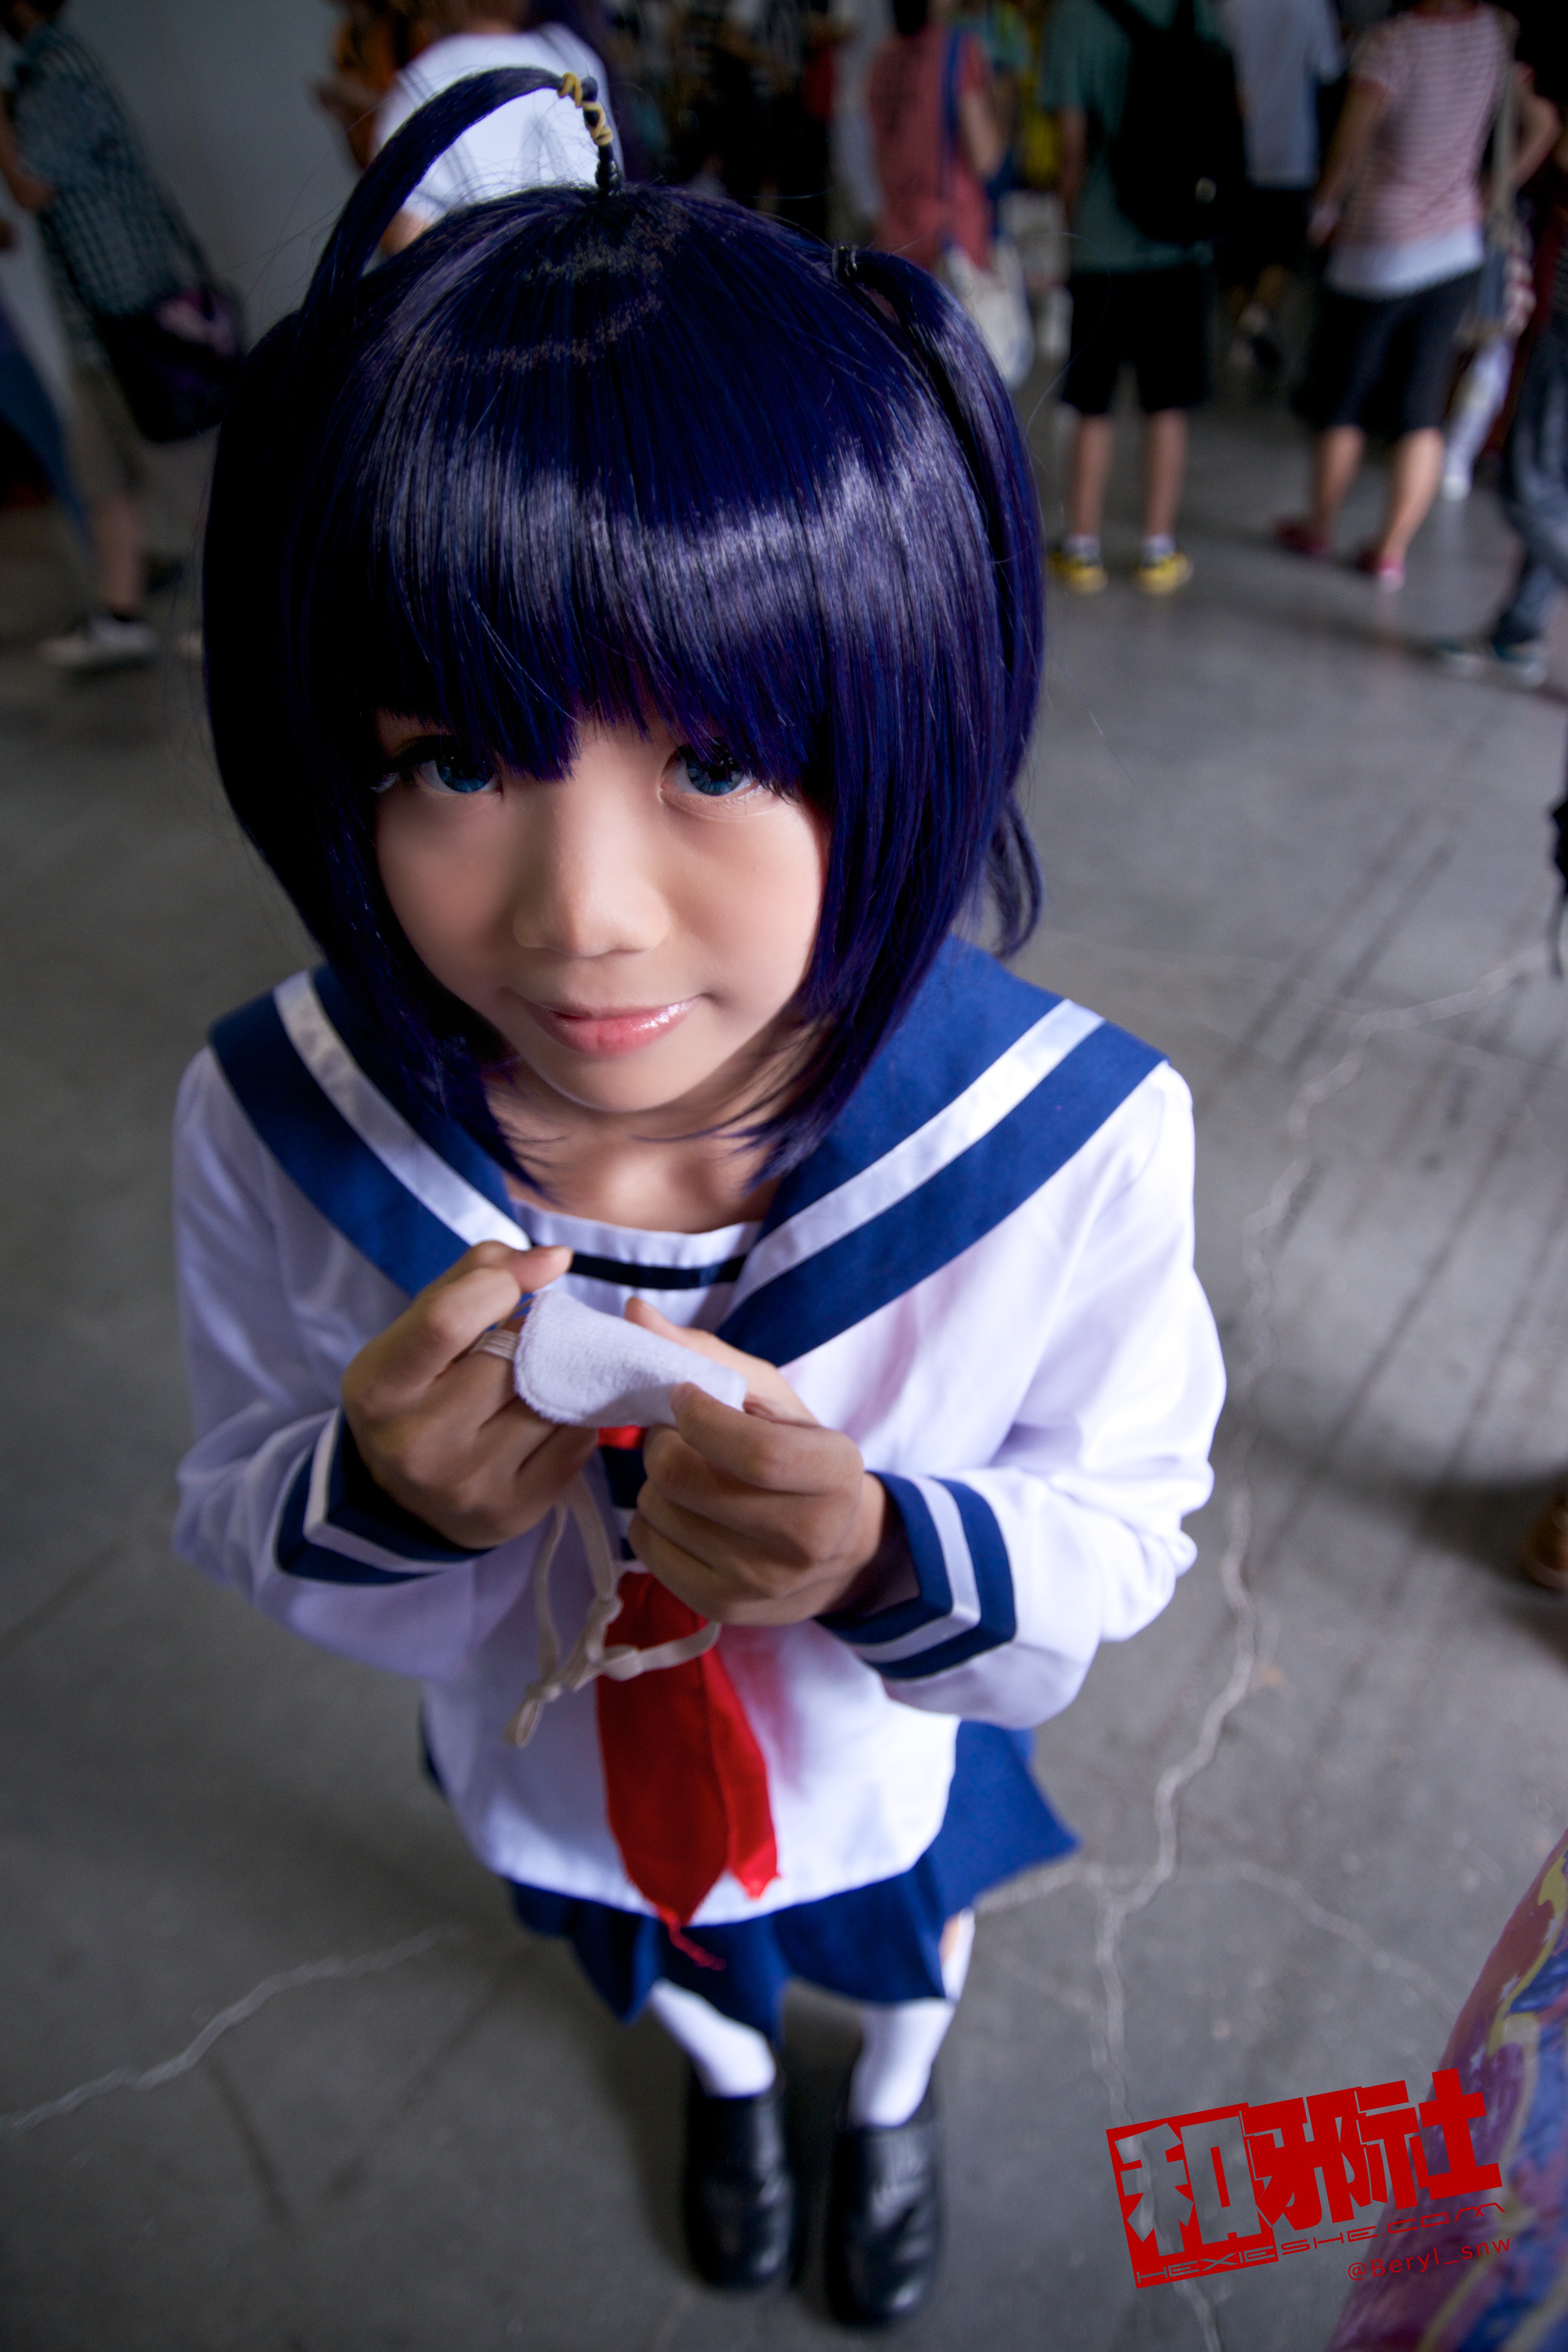
girl, cute, clothing, cosplay, girls, canton, costume, china, anime, comic, comiccon, guangzhou, acg, cos